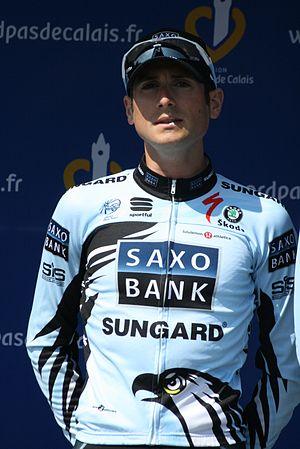
Présentation des coureurs au départ de la première étape Manuele Boaro
Manuele Boaro est un coureur cycliste professionnel italien, membre de l'équipe Astana. Sur son compte Twitter, il révèle en avril 2015 avoir fait une demande pour acquérir la nationalité australienne, et présente depuis la double nationalité sur le réseau social.